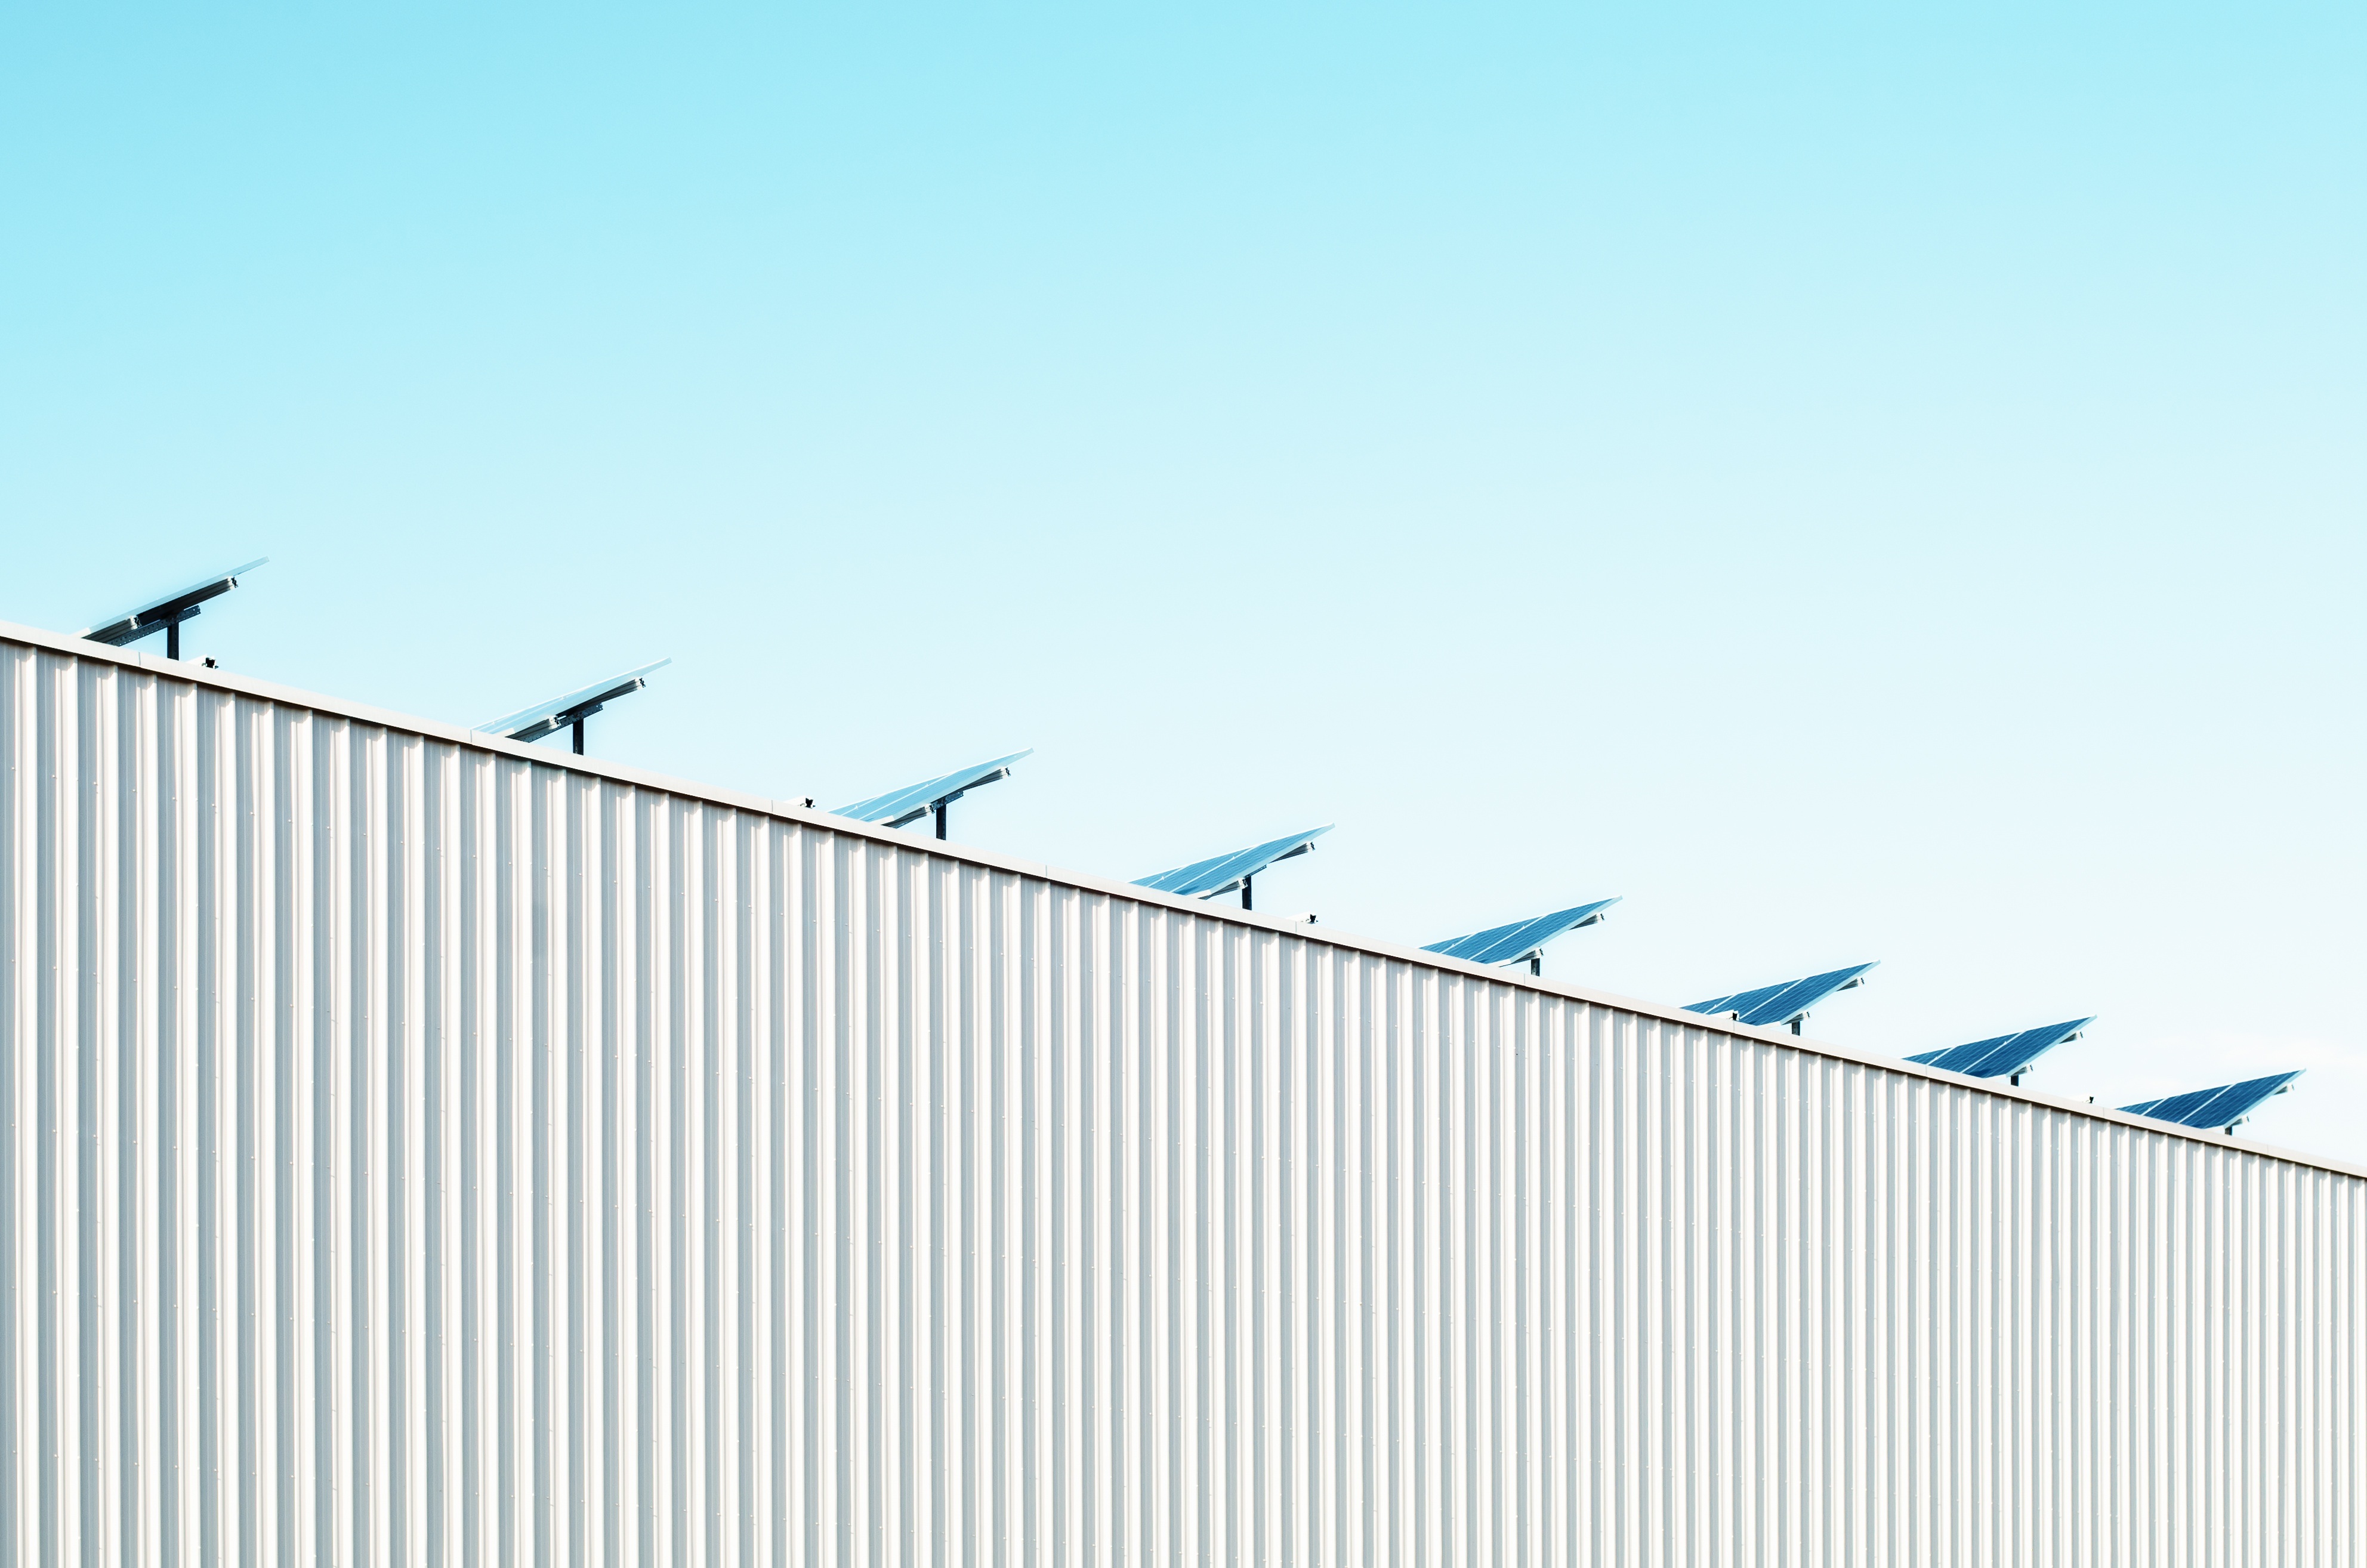
fence, technology, roof, rooftop, wall, line, green, facade, electricity, solar, energy, ecology, power, electric, panel, generation, solar power, solar energy, solar panels, residential area, outdoor structure, home fencing